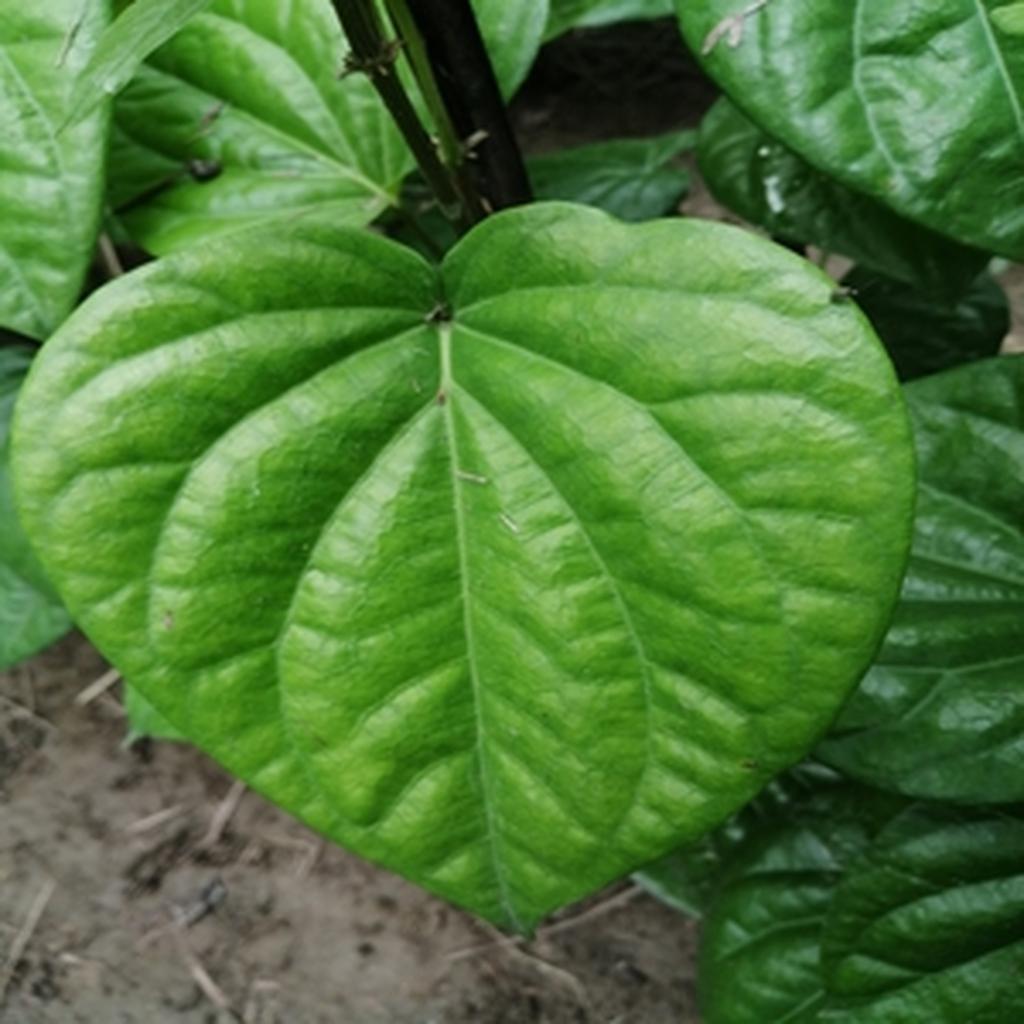
Label: Healthy_Leaf